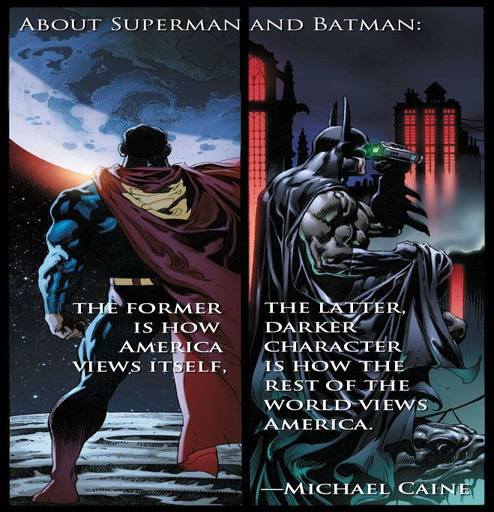
a good quote , with film being relevant these days .